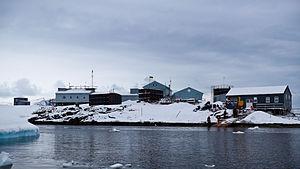
La base antarctique Akademik Vernadsky est une station de recherche ukrainienne de l'Antarctique, située à Marina Point sur l'île Galindez dans l'archipel Argentine. Elle est nommée en l'honneur de Vladimir Vernadski minéralogiste et chimiste russe-ukrainien.